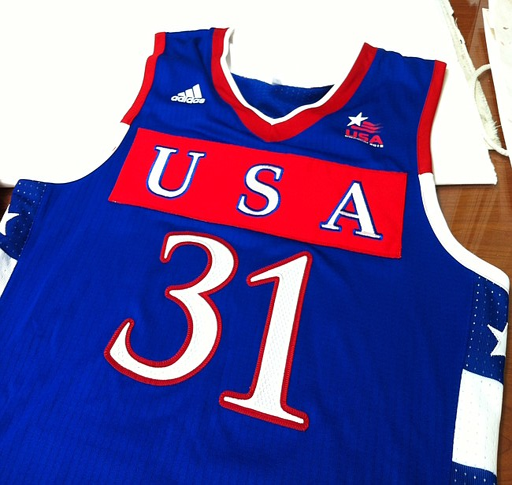
artist will debut new uniforms for sunday 's game against football team .